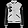
Label: Coat